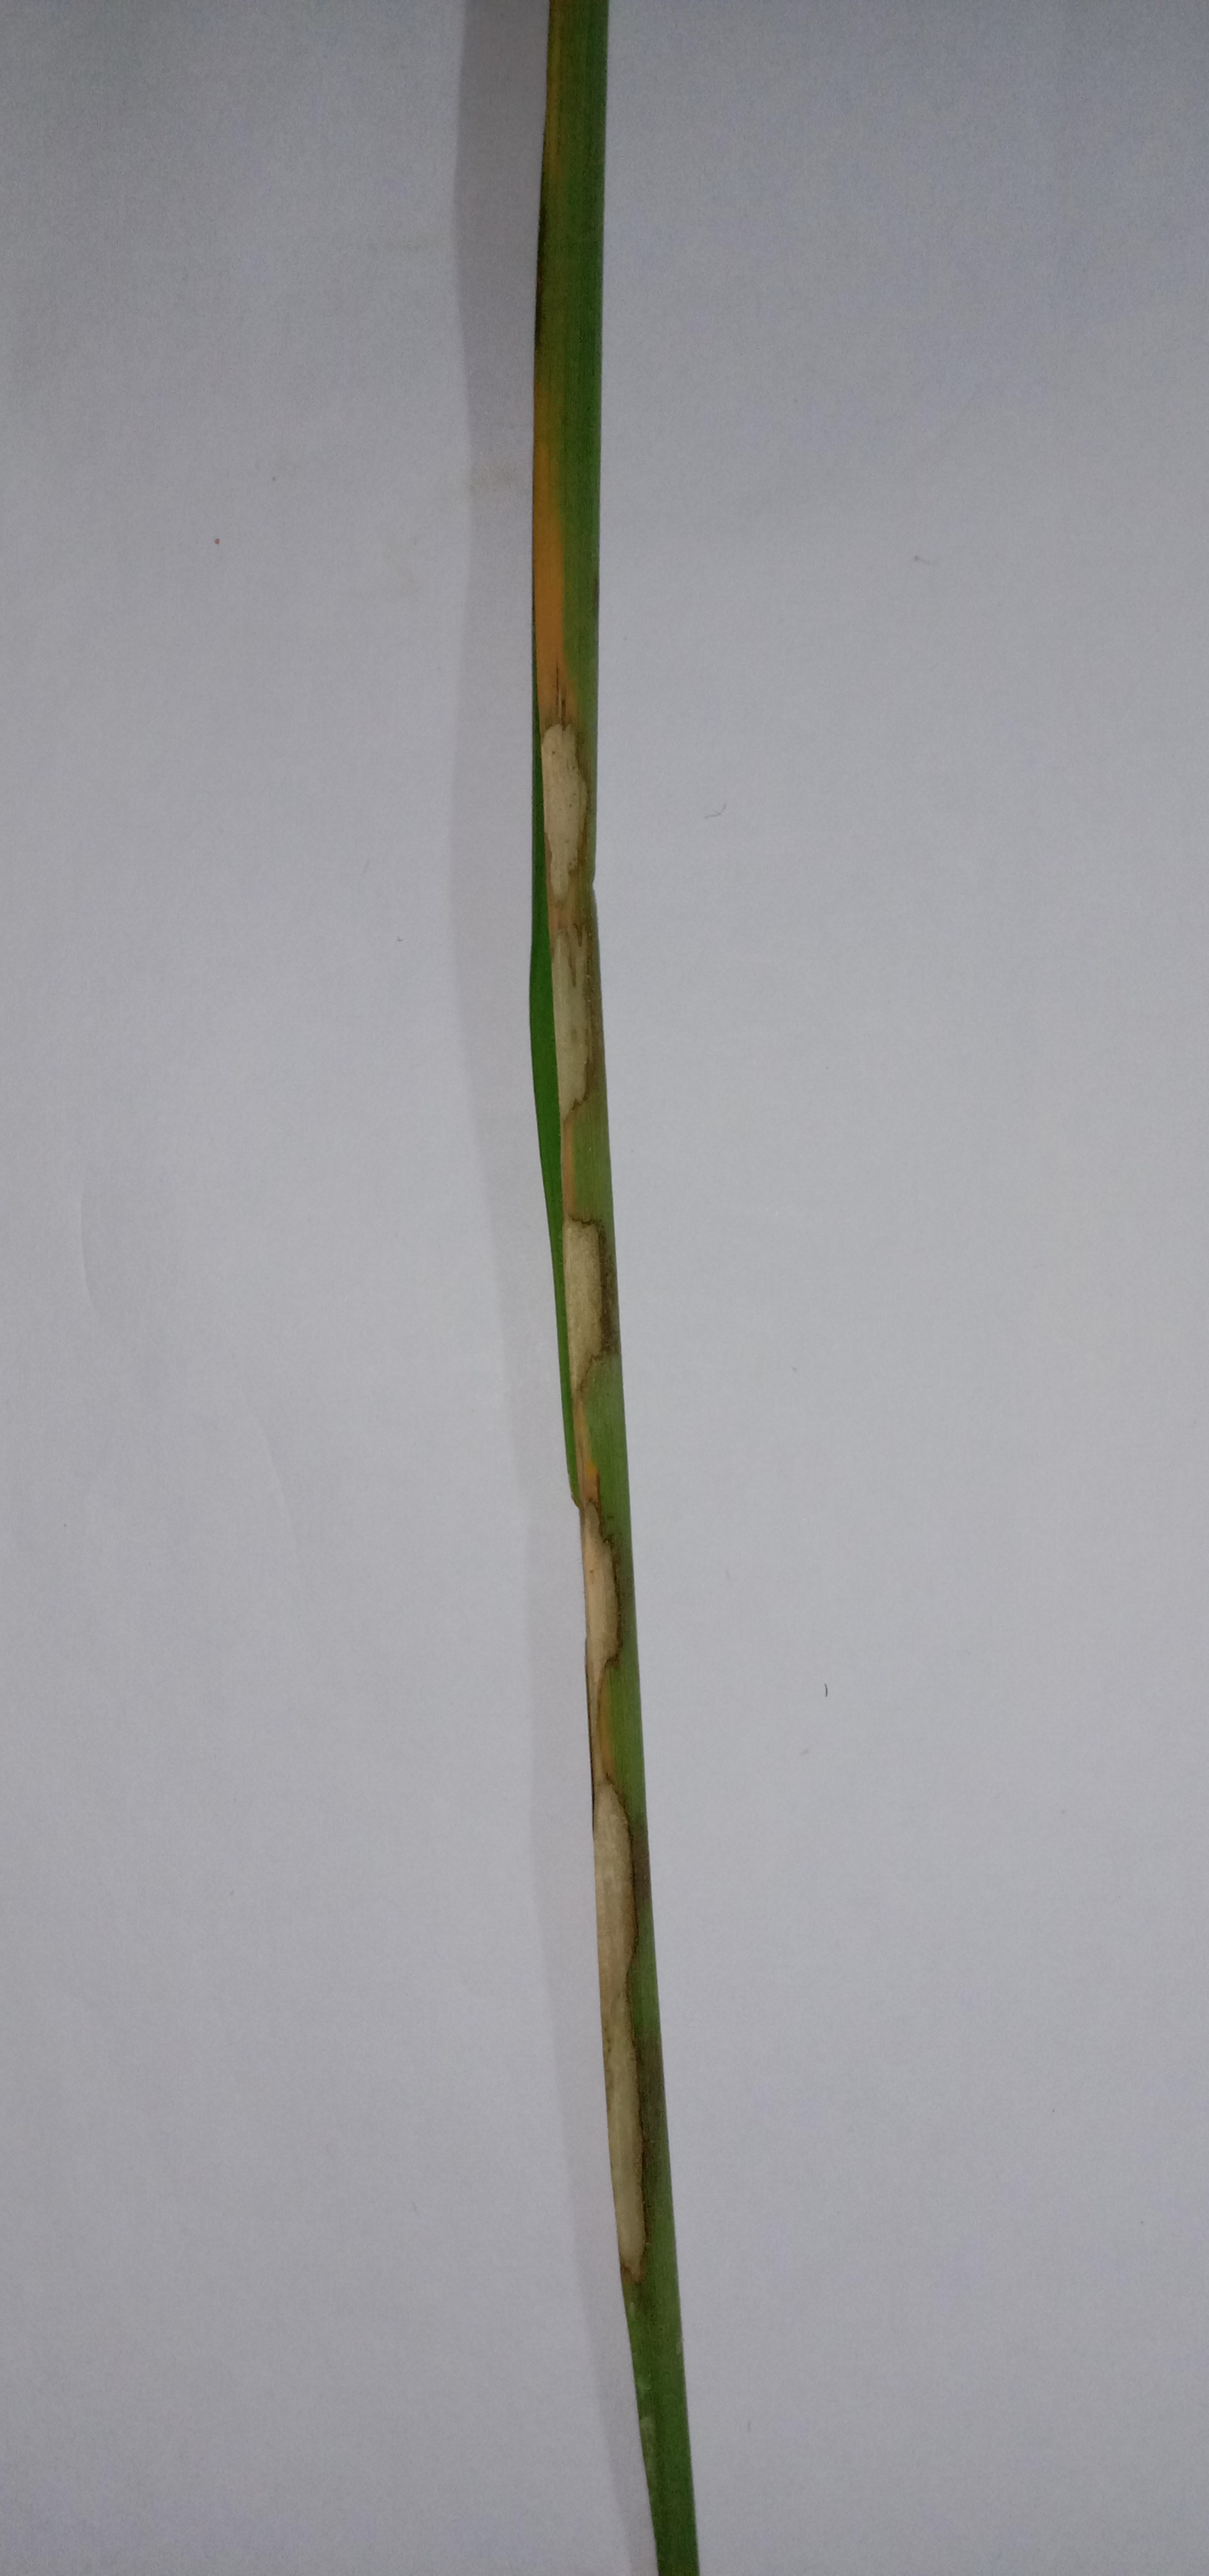
Label: Rice___Brown_Spot